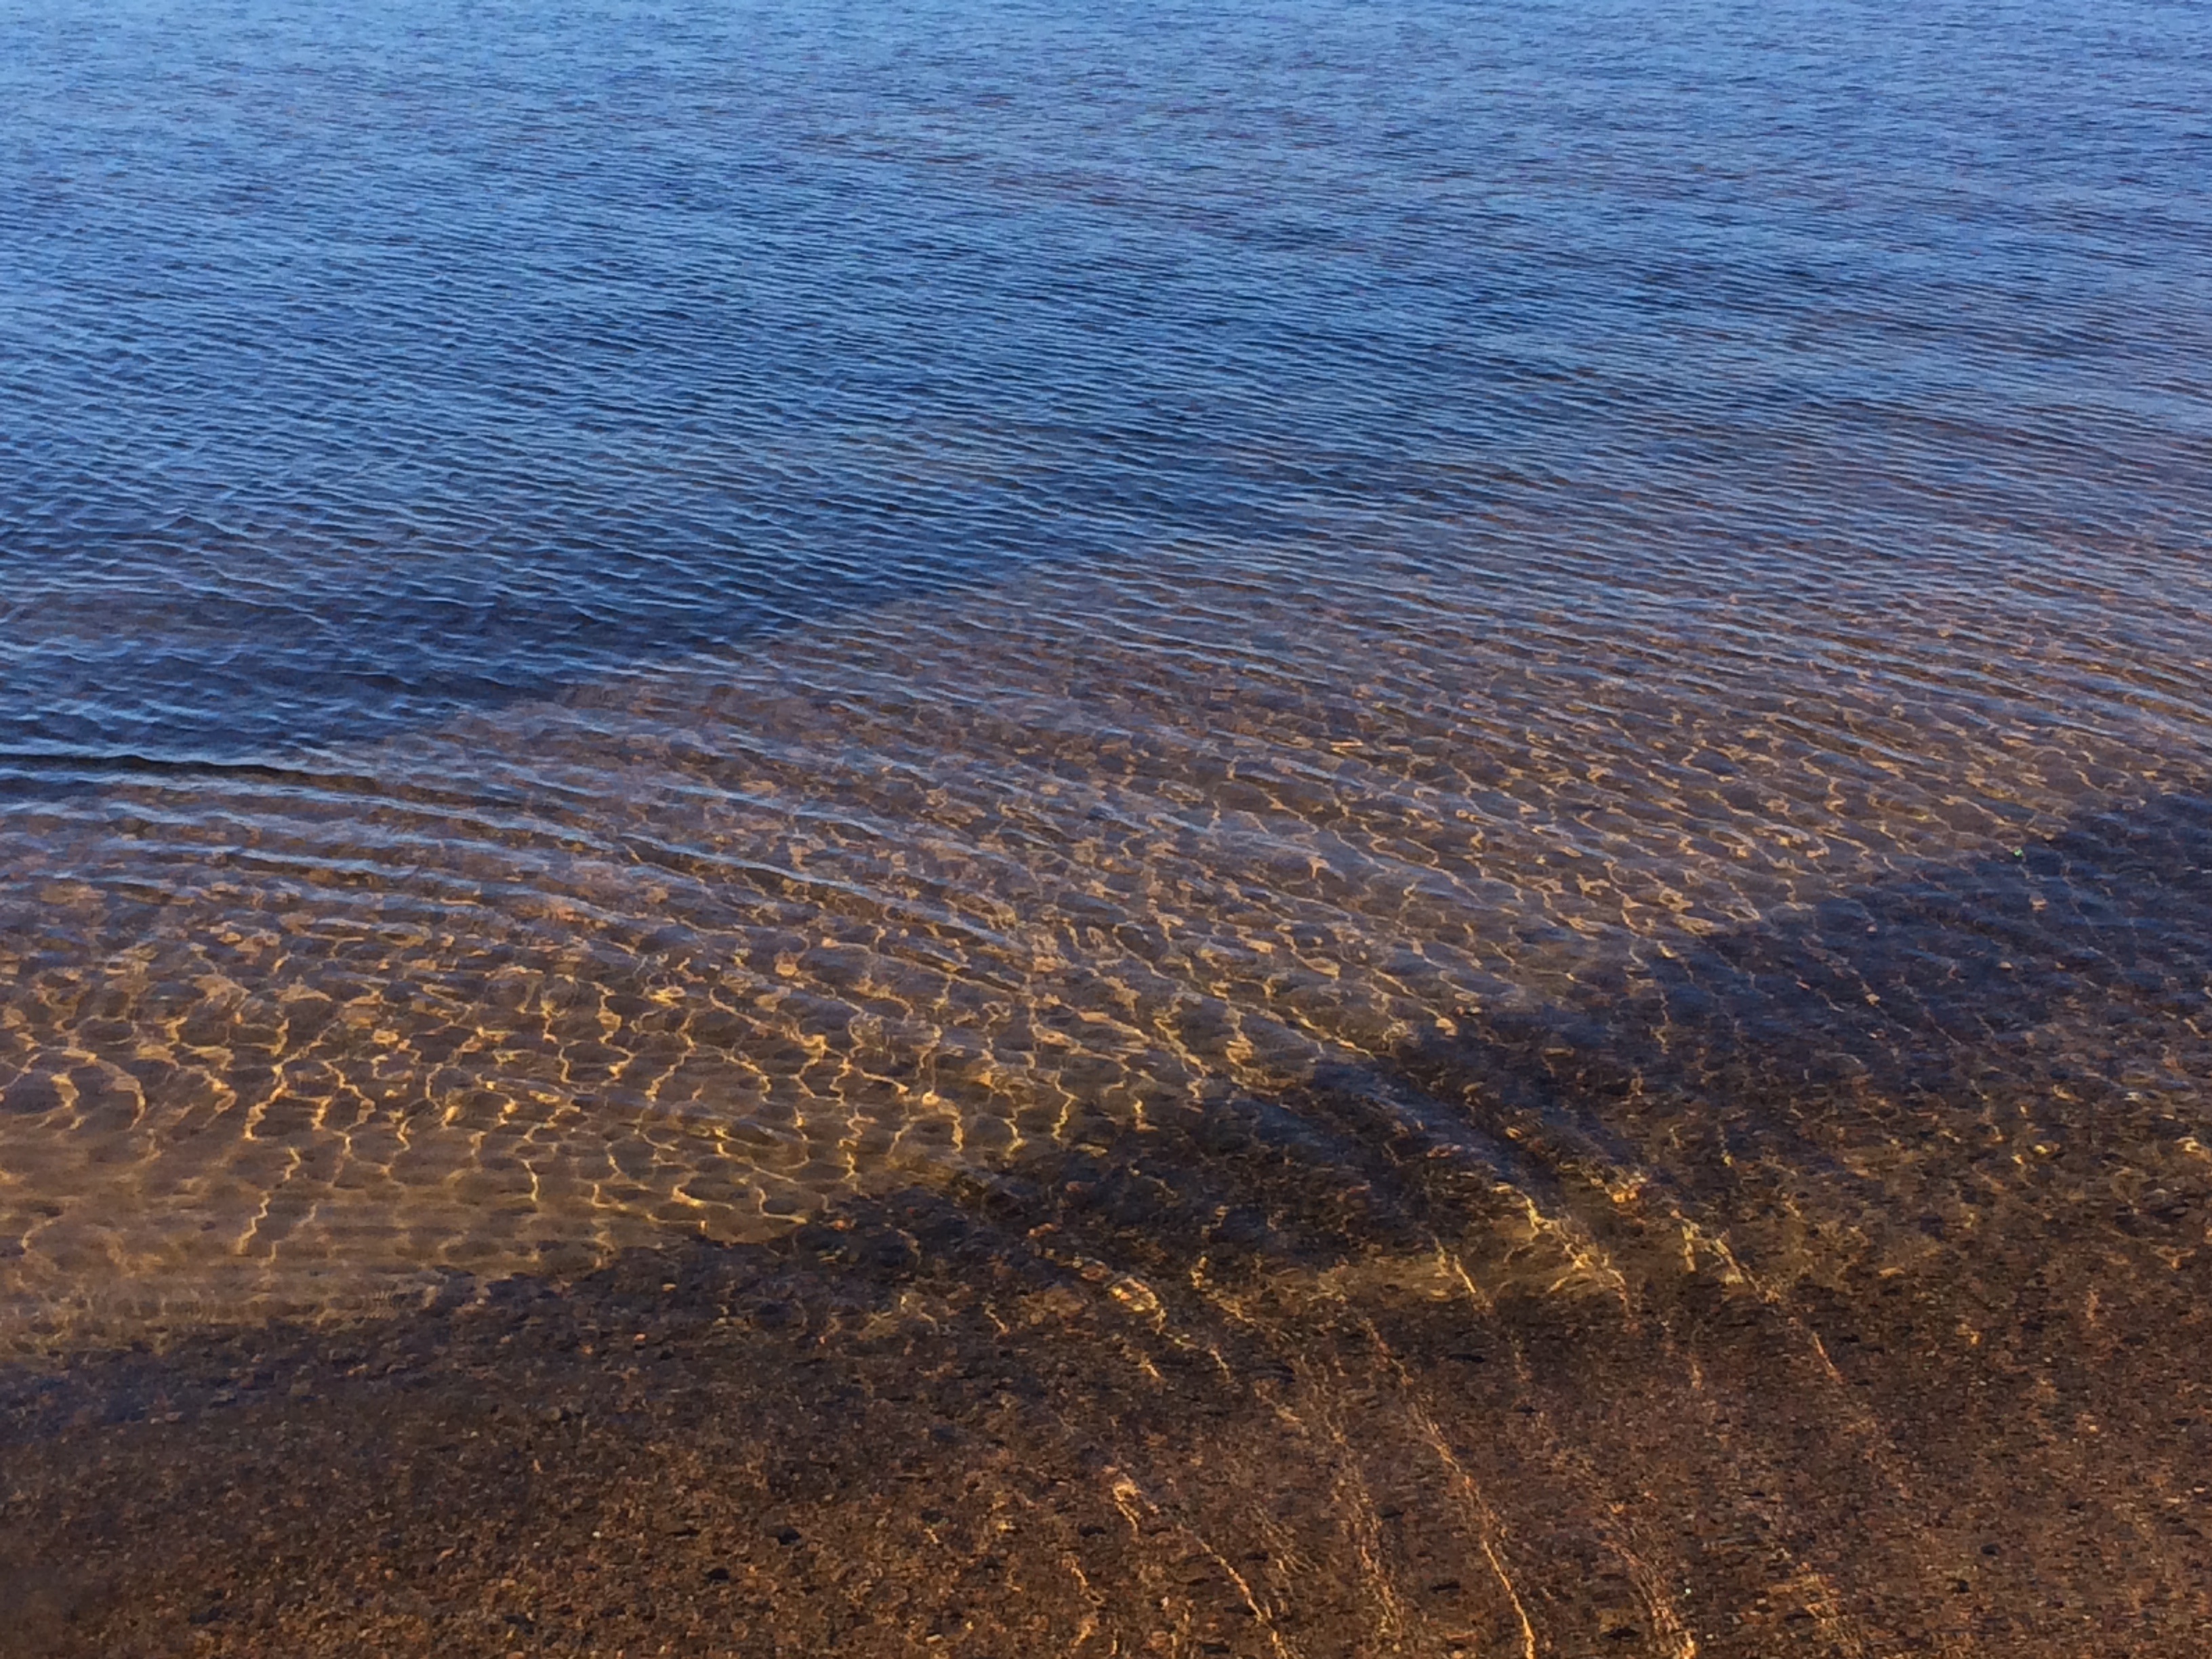
landscape, sea, coast, nature, sand, ocean, horizon, marsh, field, sunlight, morning, shore, wave, lake, summer, reflection, wetland, habitat, ecosystem, tundra, nature photo, mudflat, natural environment, grass family